Riz gras
Also known as:
az - Azerbaijani: Riz qras
en-simple - Simple English: Riz gras
es - Spanish: Riz gras
ig - Igbo: Osisi osikapa
it - Italian: Riz gras
jv - Javanese: Riz gras
ko - Korean: 리 그라
nn - Norwegian Nynorsk: Riz gras
uk - Ukrainian: Рі гра
Category: rice (mixed rice)
Cuisine: West African
Associated cuisines: Beninese, Guinean, Ivorian, Togolese, Burkinabe
Area: West Africa
Countries: Benin, Guinea, Togo, Burkina Faso, Côte d'Ivoire
Region: Western Africa

The dish is prepared with significant amounts of meat and Vegetable, and is usually served with the meat and chunks of Vegetable presented atop the rice.

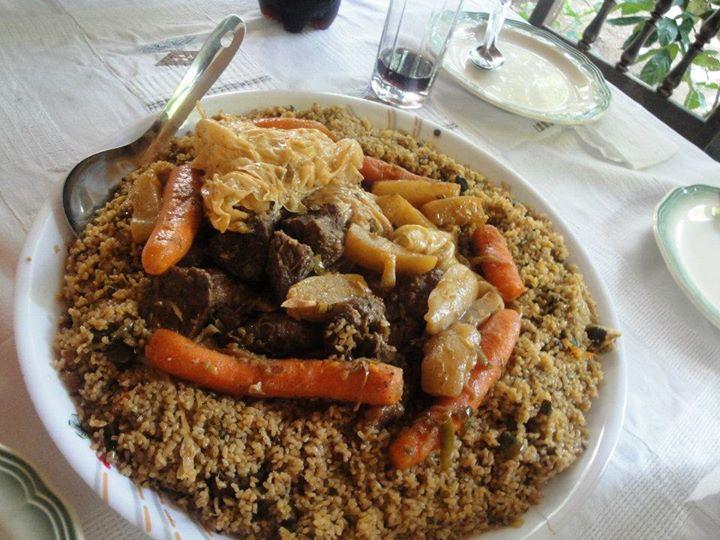
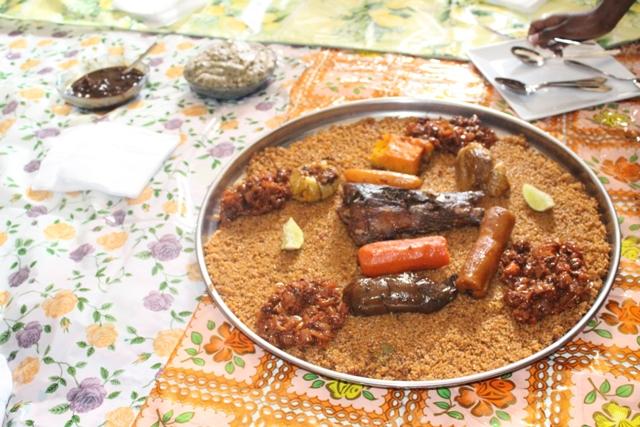
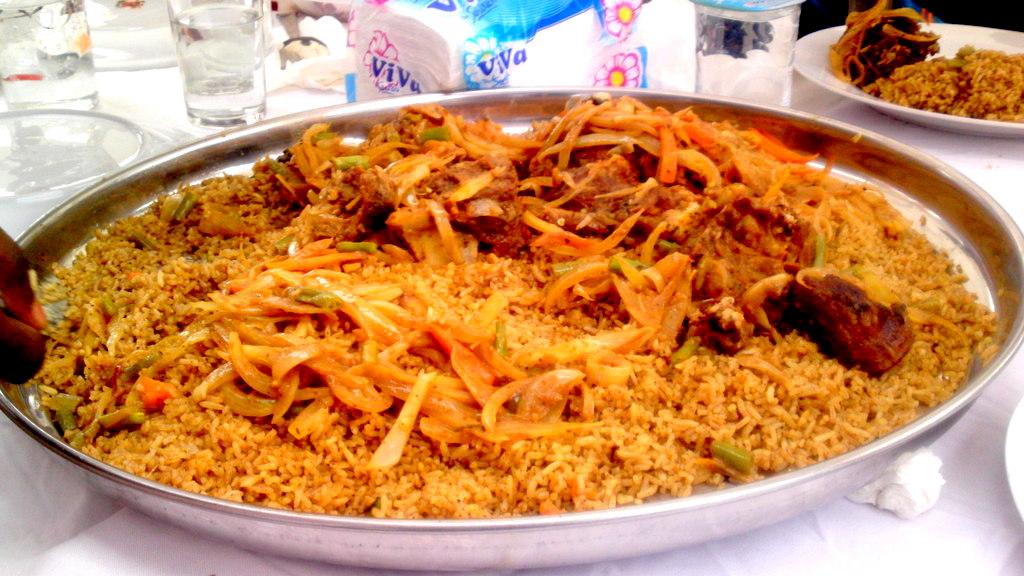
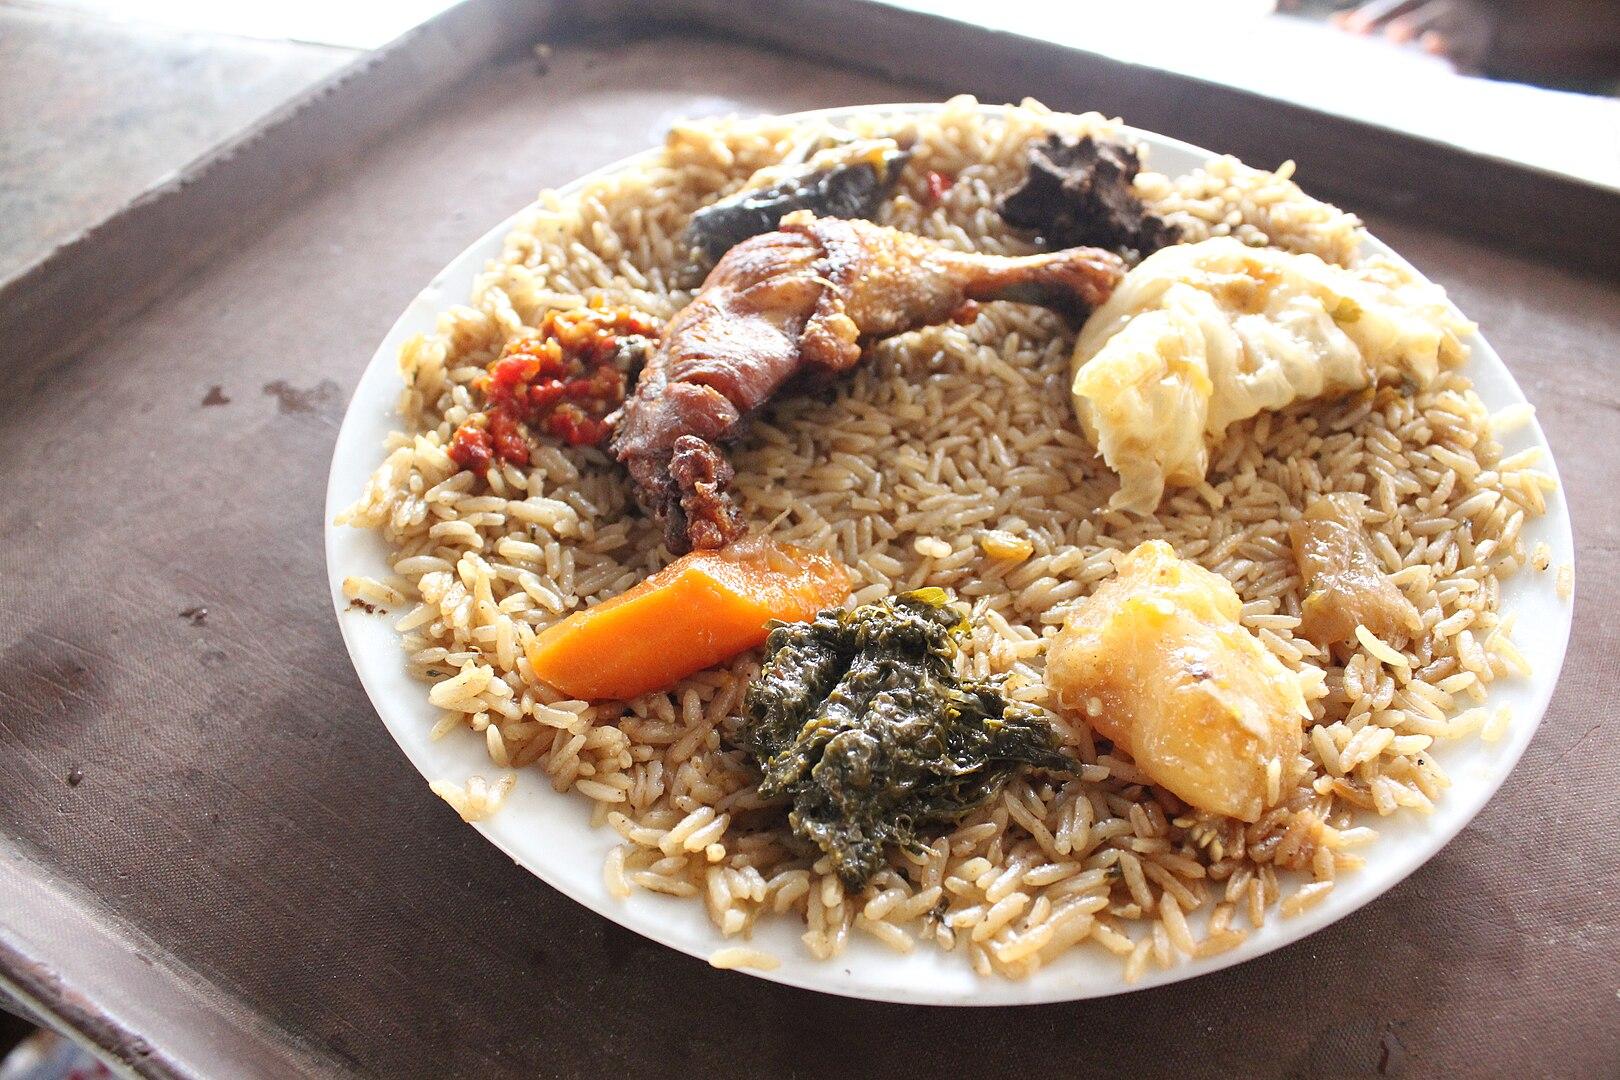
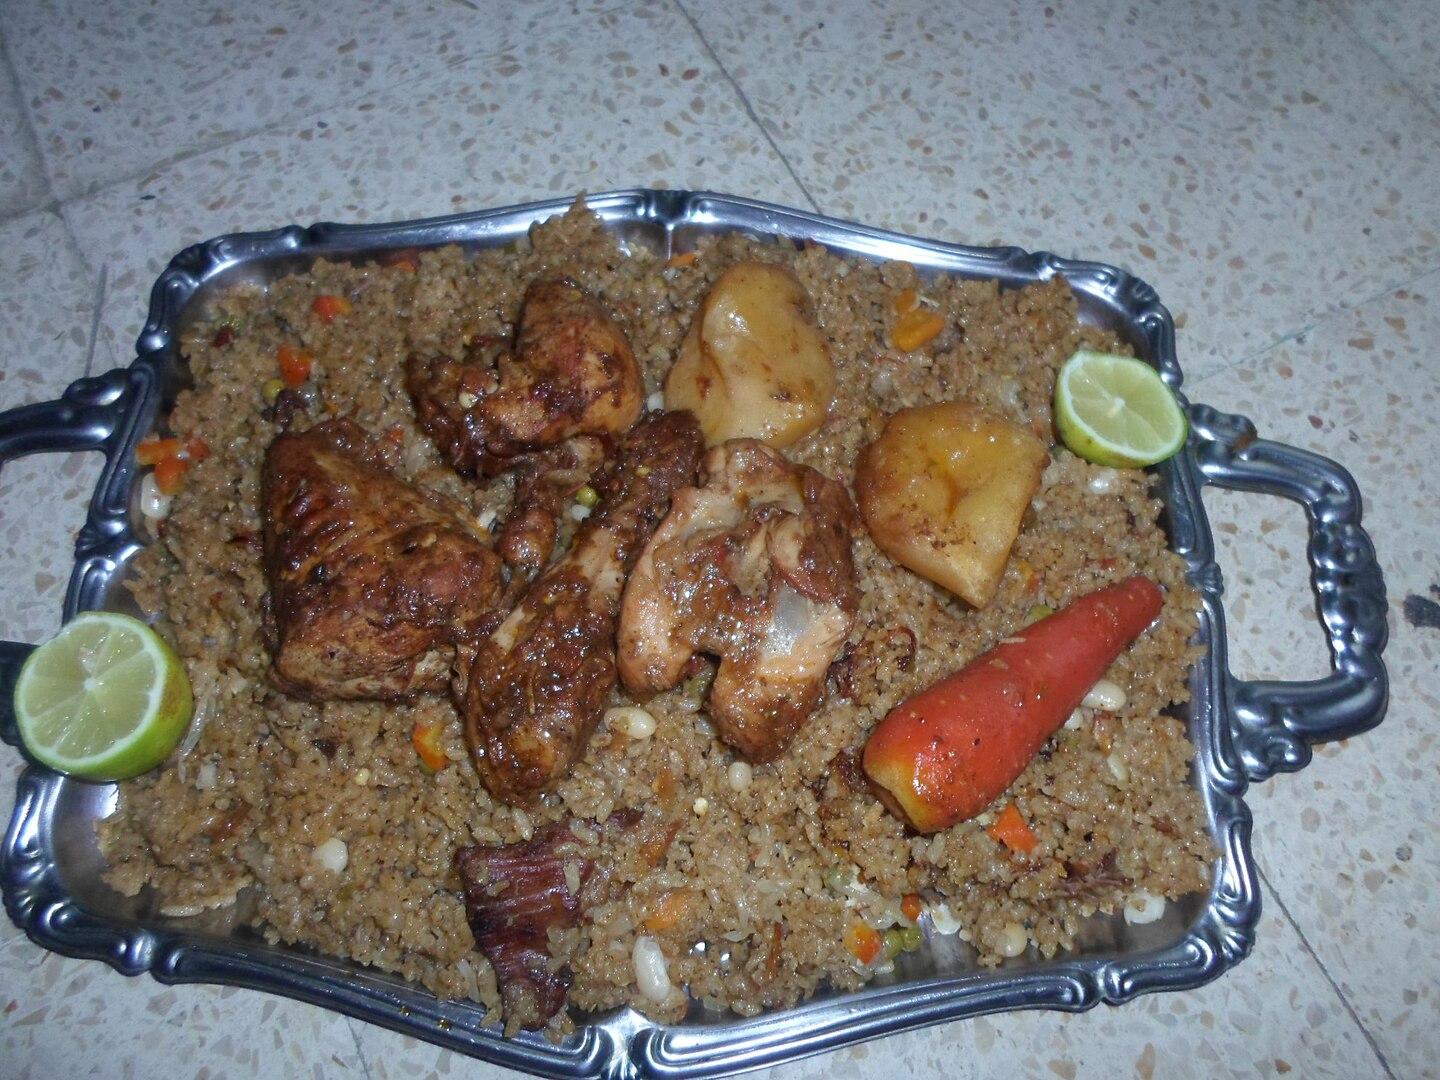